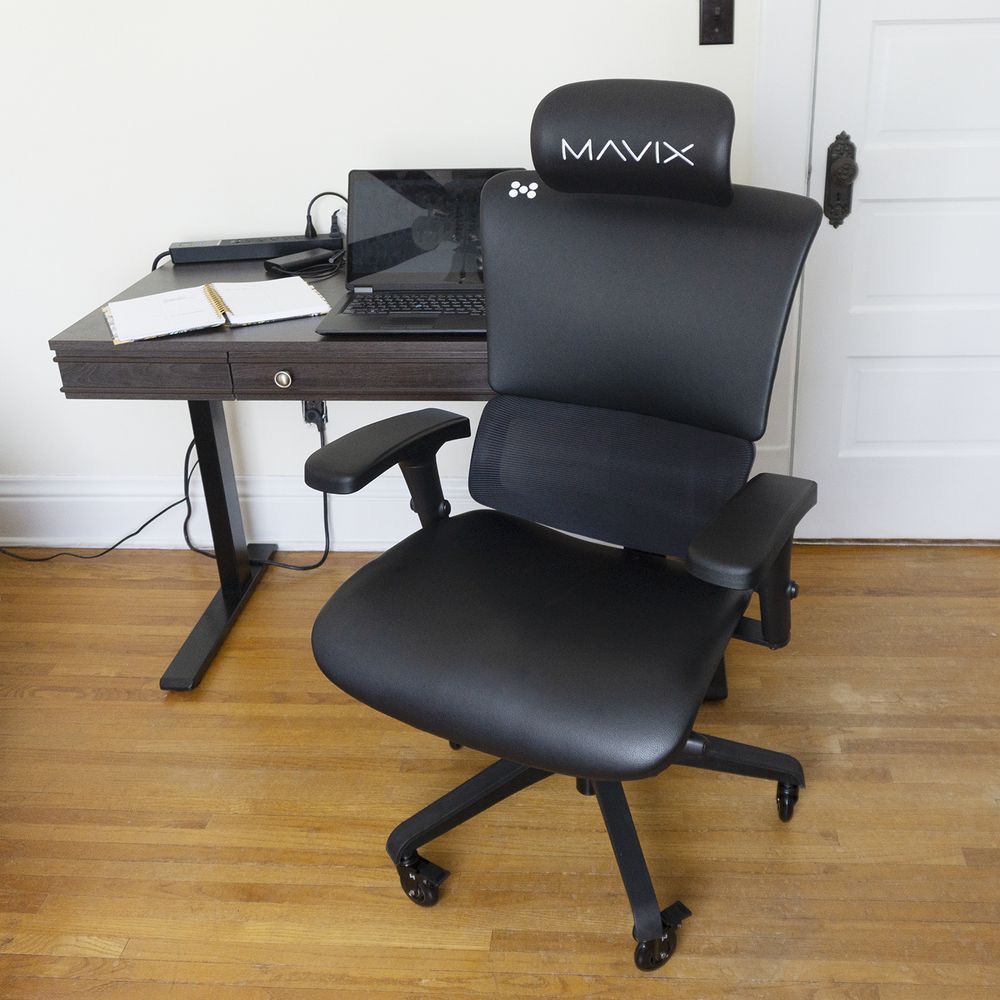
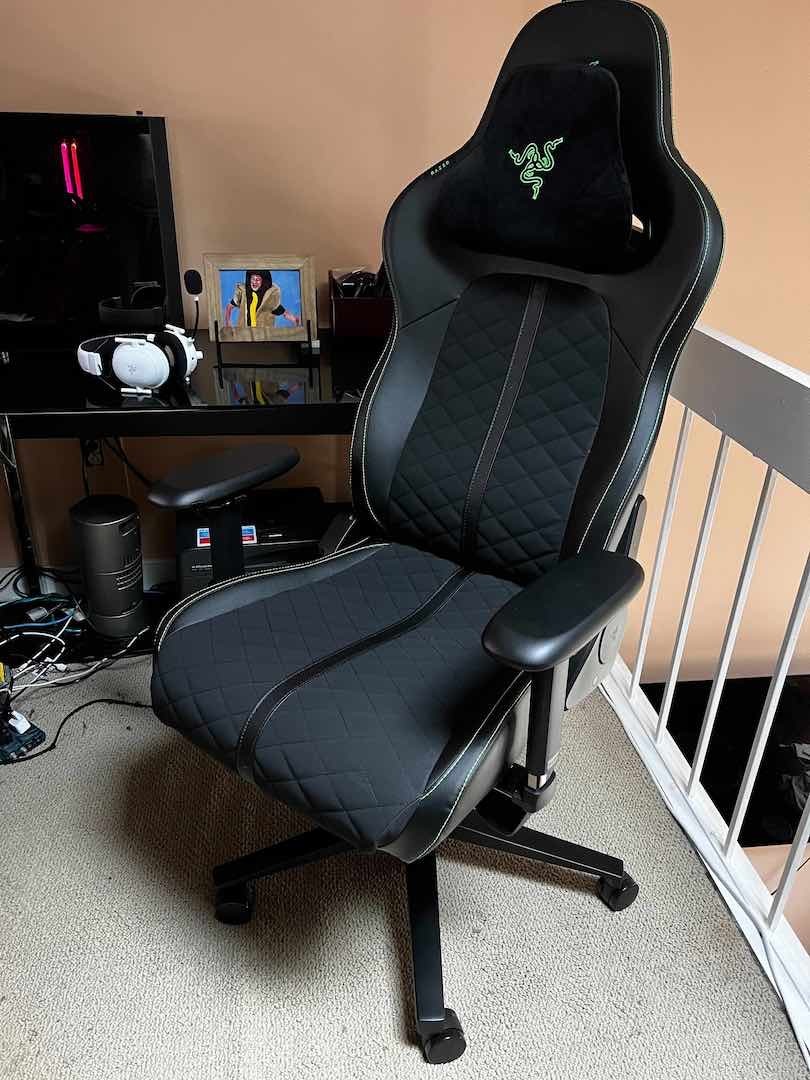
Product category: items_chair
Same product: no